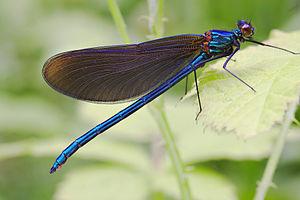
Demoiselle (Calopteryx virgo), jeune adulte mâle. La couleur bleue metallique des ailes se développe avec l'âge. Português: Donzelinha (Calopteryx virgo), macho jovem adulto. A cor azul metálico das asas desenvolve-se com a idade. Русский: Молодой самец красотки-девушки (Calopteryx virgo).